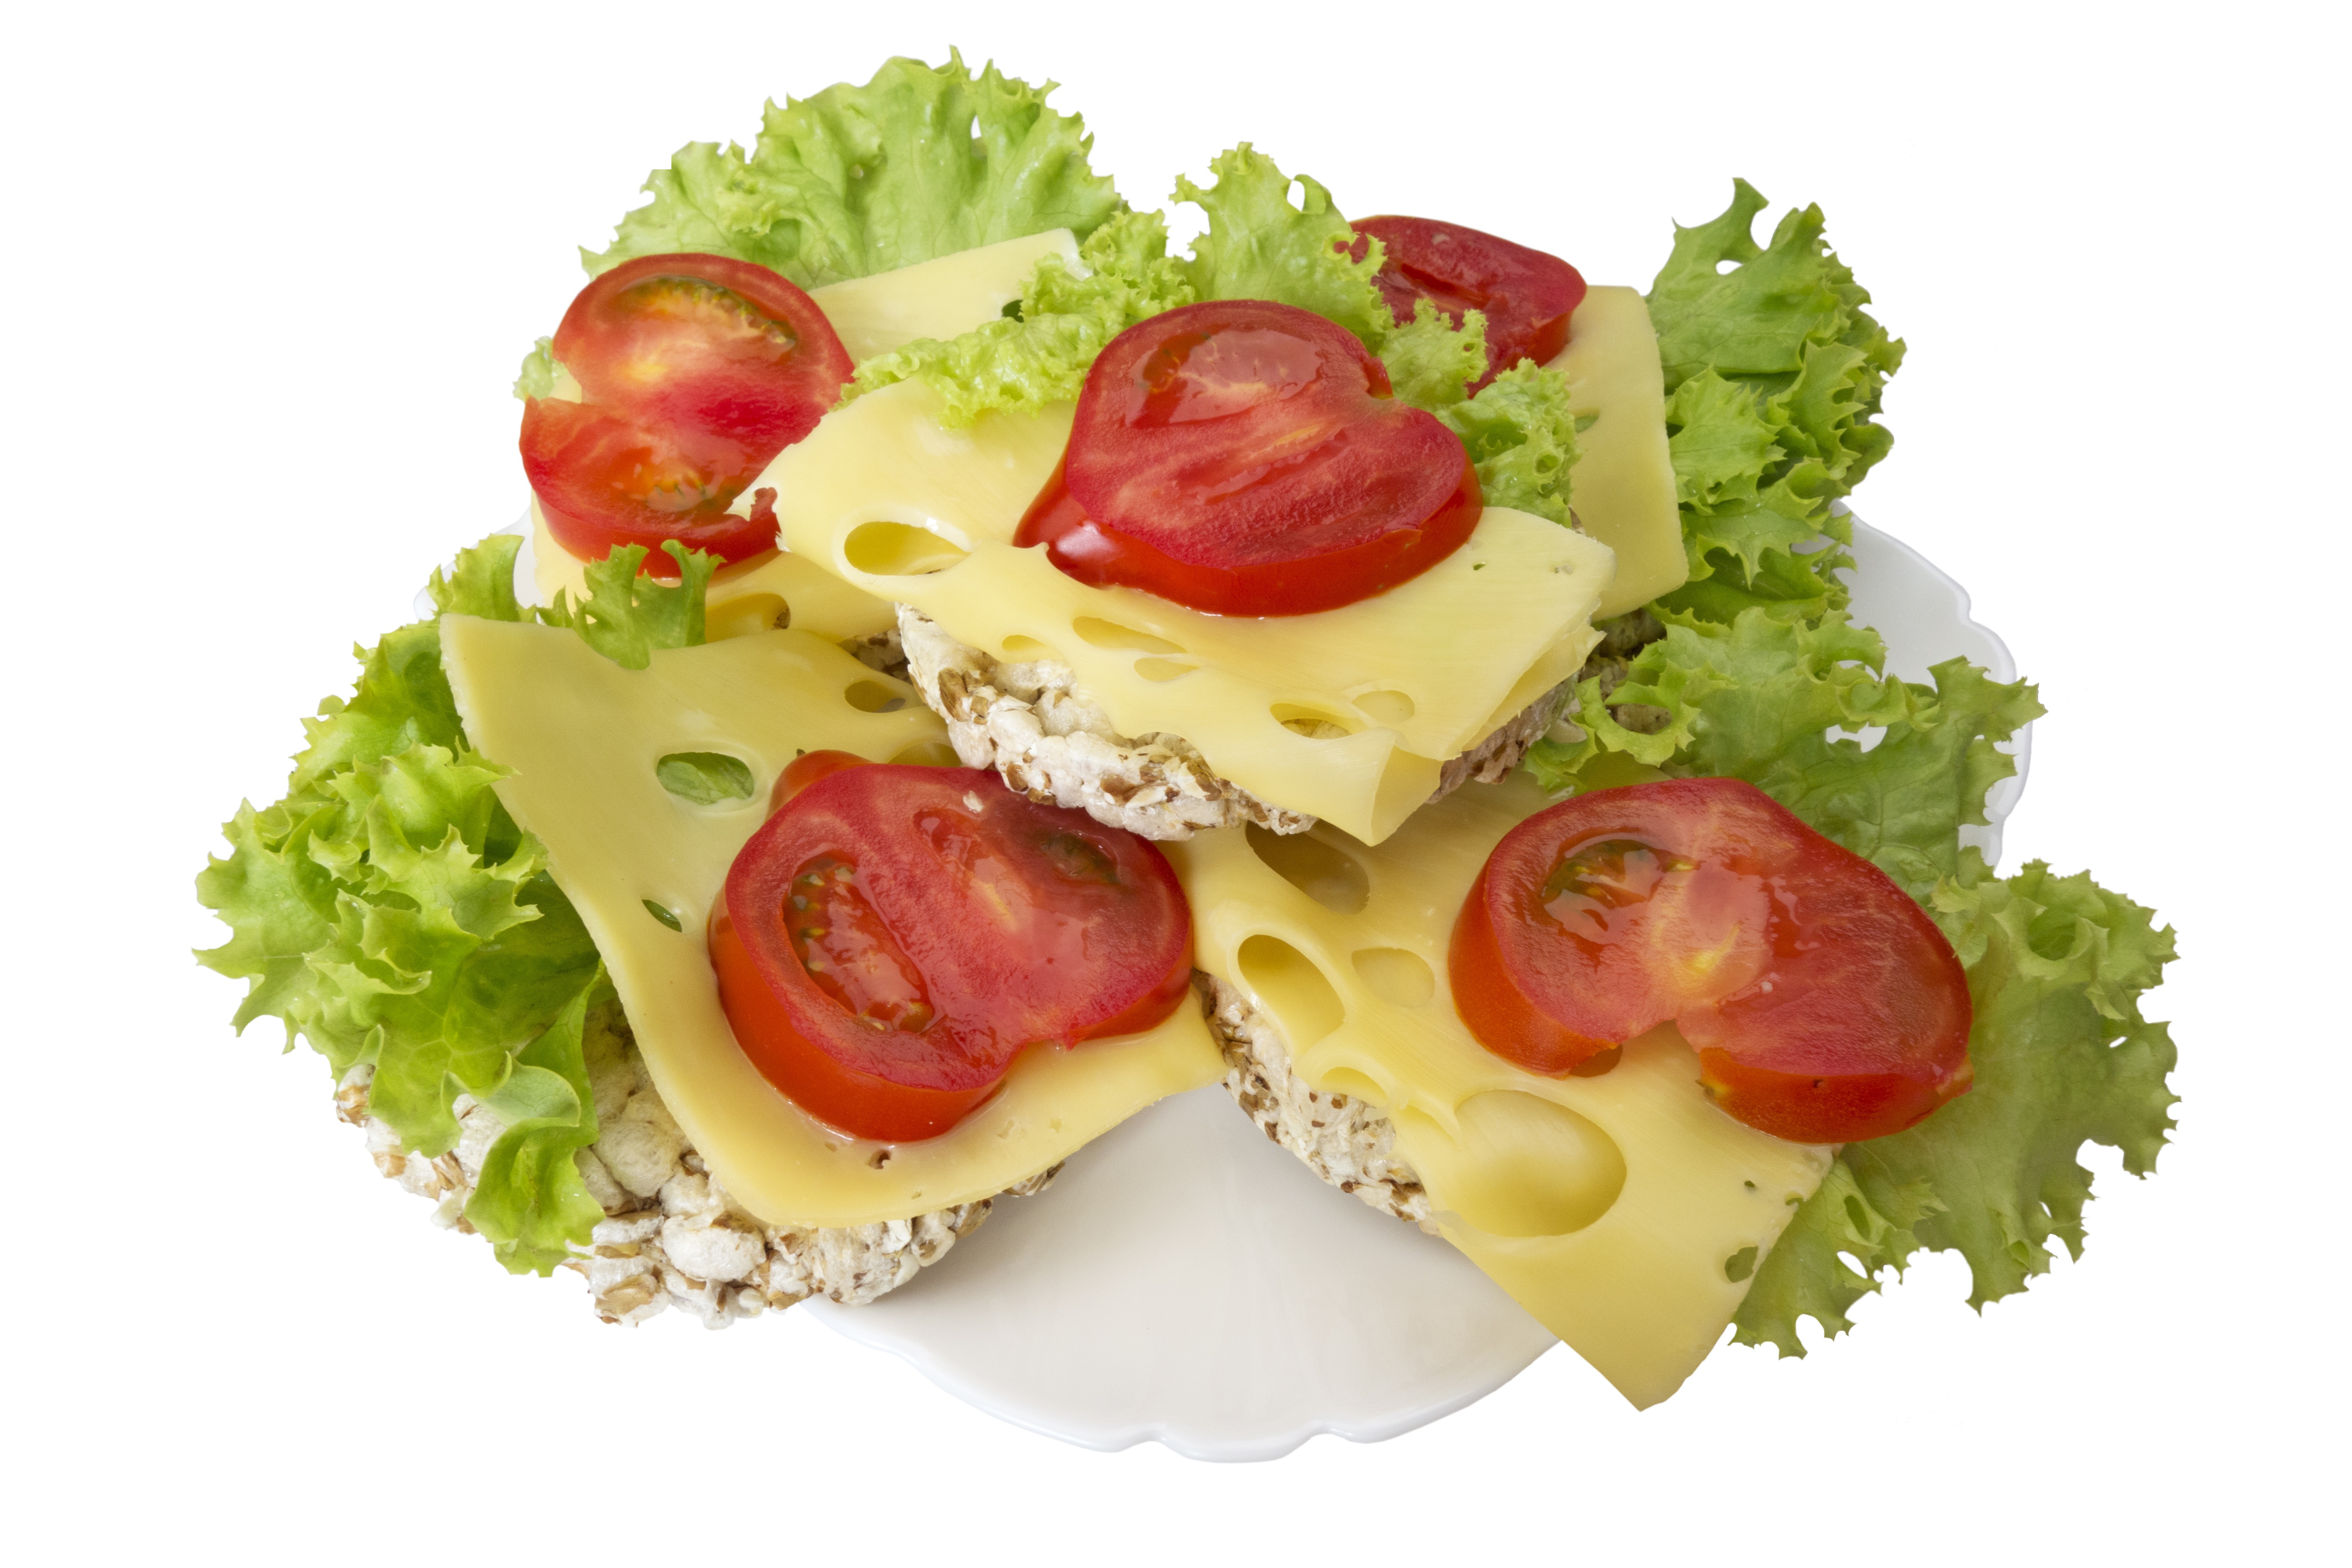
dish, meal, food, salad, produce, vegetable, macro, snack, meat, cuisine, health, cheese, tomato, prosciutto, garnish, vegetarian, diet, greens, a sandwich, hors d oeuvre, small load of bread, wholewheat, isolated on white, salt cured meat